I Am an Animal

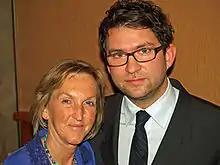
Ingrid Newkirk with director Matthew Galkin.

I Am an Animal: The Story of Ingrid Newkirk and PETA is a 2007 documentary about Ingrid Newkirk, co-founder of People for the Ethical Treatment of Animals (PETA), and her crusade for animal rights. It premiered on November 19, 2007 on HBO. Production credits include Matthew Galkin (director and producer), Sheila Nevins (executive producer), Steven Cantor (producer), and Mikaela Beardsley (producer).